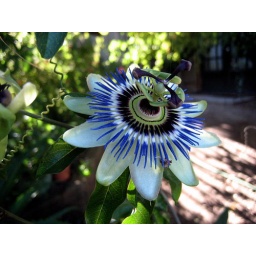
passion flower in san francisco, california. on stairs going to coit tower